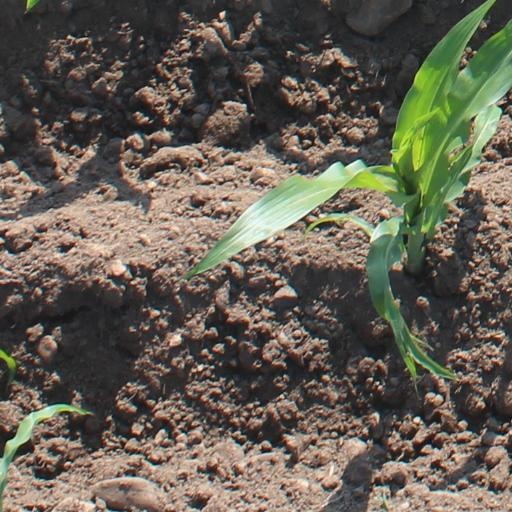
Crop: maize; corn